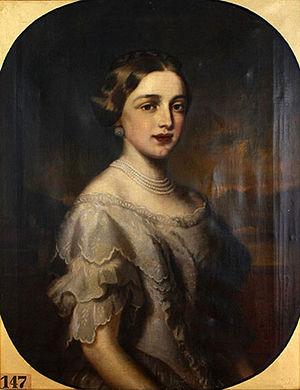
Marguerite Caroline Frédérique Cécile Auguste Amélie Joséphine Elisabeth Marie Jeanne de Saxe, née le 24 mai 1840 à Dresde et morte le 15 septembre 1858 à Monza, fut par mariage la belle-sœur de l'empereur François-Joseph Ier d'Autriche.